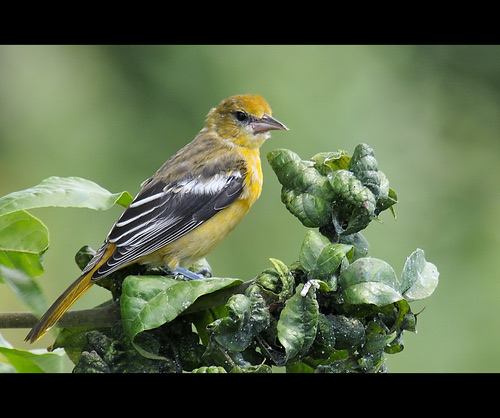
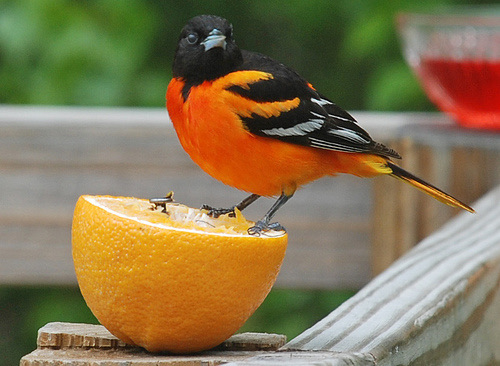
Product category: misc
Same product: yes